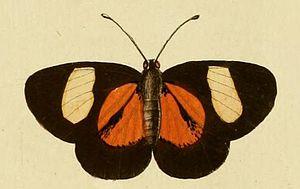
Setabis est un genre d'insectes lépidoptères de la famille des Riodinidae et de la sous-famille des Riodininae.
Setabis epitus est une espèce d'insectes lépidoptères appartenant à la famille des Riodinidae et au genre Setabis.